Jack Trout

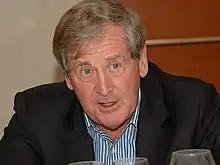

John Francis "Jack" Trout (January 31, 1935 – June 4, 2017) was an American advertising executive and an owner of Trout & Partners, a consulting firm. He was the founder and pioneer of positioning theory and also marketing warfare theory.